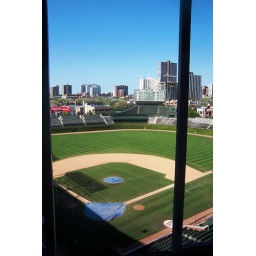
Second best seats in the house